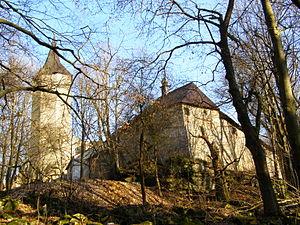
Doupě est une commune du district de Jihlava, dans la région de Vysočina, en République tchèque. Sa population s'élevait à 96 habitants en 2019.